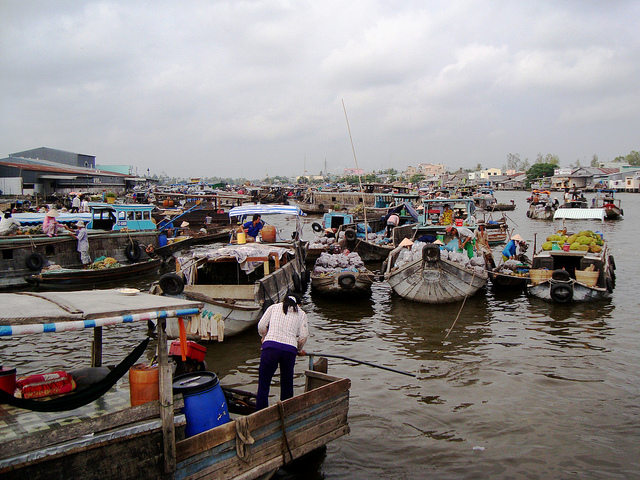
a lady looking into the water from her boat

a woman on a boat trying to fish at the ocean

A woman standing on the back end of a boat on a body of water.